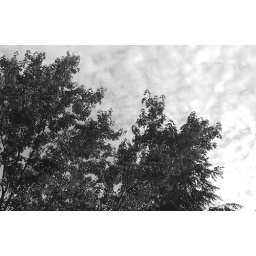
trees above steve's house (across-the-street neighbor).